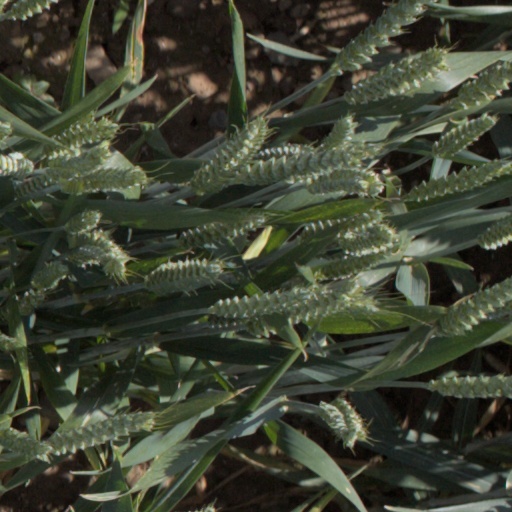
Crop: wheat